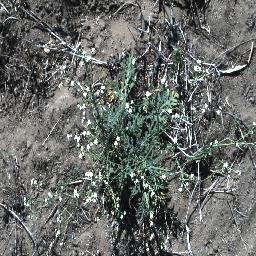
Label: chinee_apple